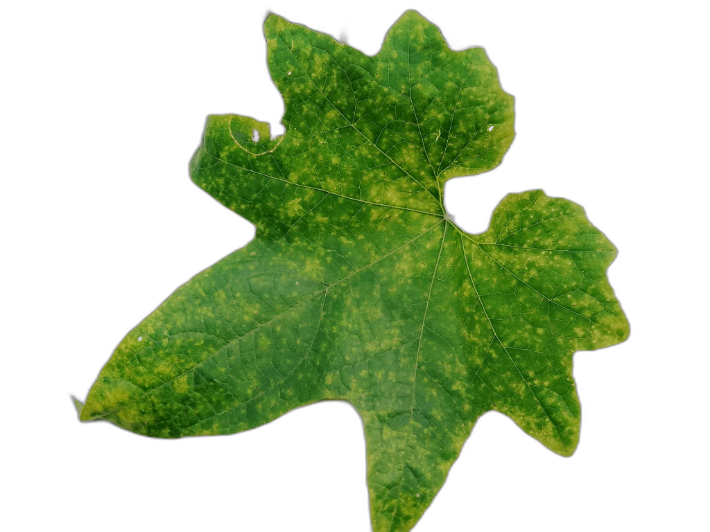
Crop: Zucchini
Label: Downy_Mildew